Puyango Petrified Forest

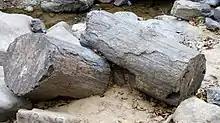
Two fossilized logs in the Puyango Petrified Forest in southern Ecuador.

Puyango Petrified Forest is a fossil deposit of petrified wood located in the middle basin of the Puyango River, between the Ecuadorian provinces of El Oro and Loja. The area covers 2,658 hectares and its sediments are divided into four geological formations, dating from the late Cretaceous period. These deposits are rich in both fossilized trunks and leaves - which belonged to the typical Mesozoic flora - as well as fossils of invertebrates such as bivalves, ammonites, echinoderms, among others.